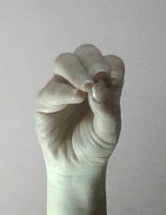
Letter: ha